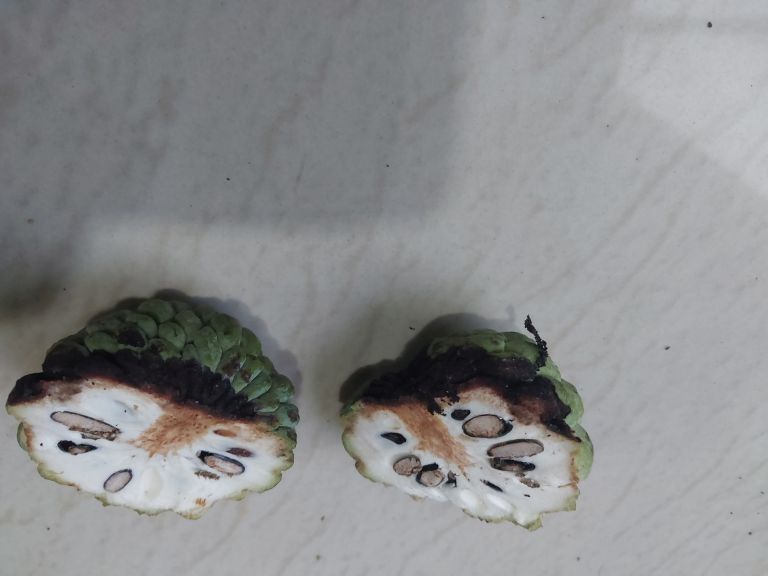
Disease label: Diplodia Rot